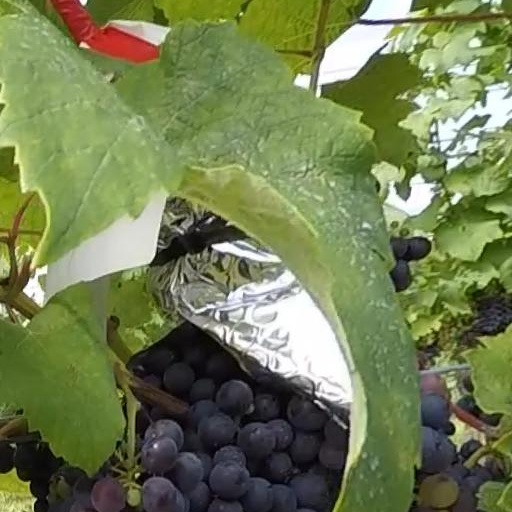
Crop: grape